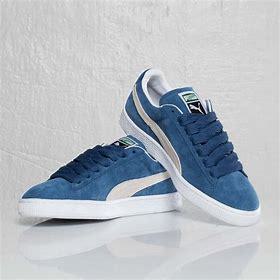
Brand: Puma
Model: Suede